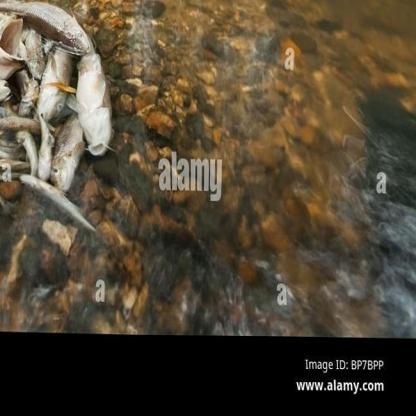
Label: trash